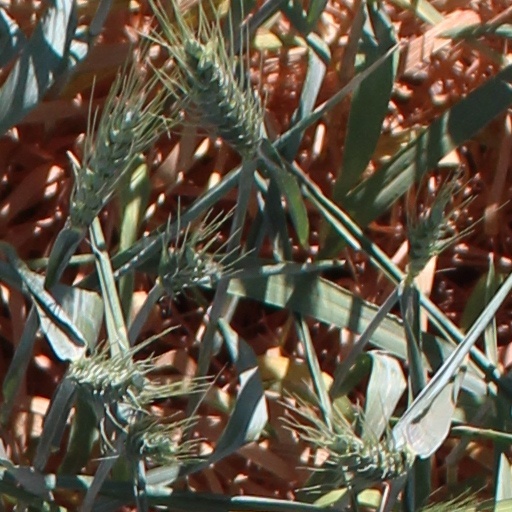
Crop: wheat